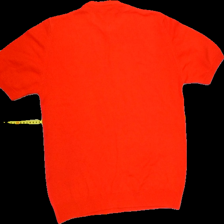
View: back
Type: T-shirt
Category: Ladies
Brand: Not in the list
Brand text on label: TREND FASHION
Colors: Red
Material: 50%wool 50%acrylic
Cut: C-collar, Regular
Season: All
Smell: Minor
Holes: Minor
Price range: <50
Recommended usage: Export